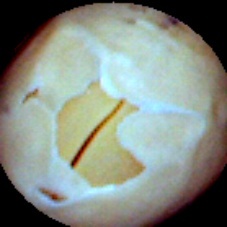
Label: Skin-damaged